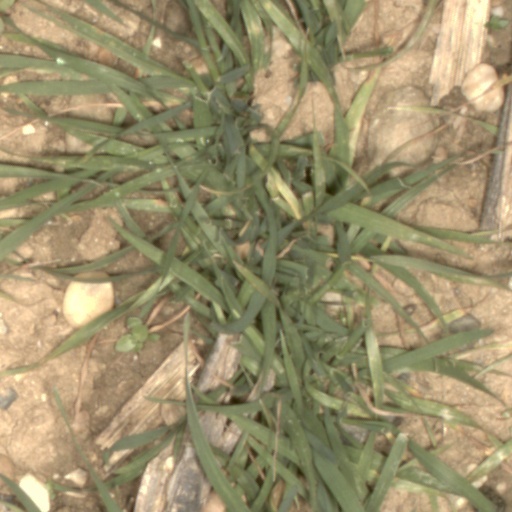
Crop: wheat